Waiwhetu Aquifer

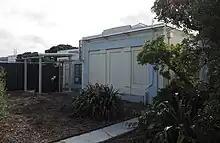
Gear Island water treatment plant

After several years of negotiations in the 1930s between the councils of Lower Hutt, Petone and Wellington, Wellington City Council gained the right to sink bores and build a pumping station at Gear Island. Gear Island pumping station opened in 1936, sending artesian water into a water main that also brought water from the Orongorongo River in Wainuiomata to Wellington city. Water from Gear Island was only used infrequently, to supplement Wellington's supply in periods of high demand. Gear Island was upgraded in 1976-77, served by three new bores on the Shandon Golf Course. Fluoridation was also introduced at that time. Since 1999, Gear Island has been maintained as a standby plant, run occasionally to maintain its operational status in case it is needed.